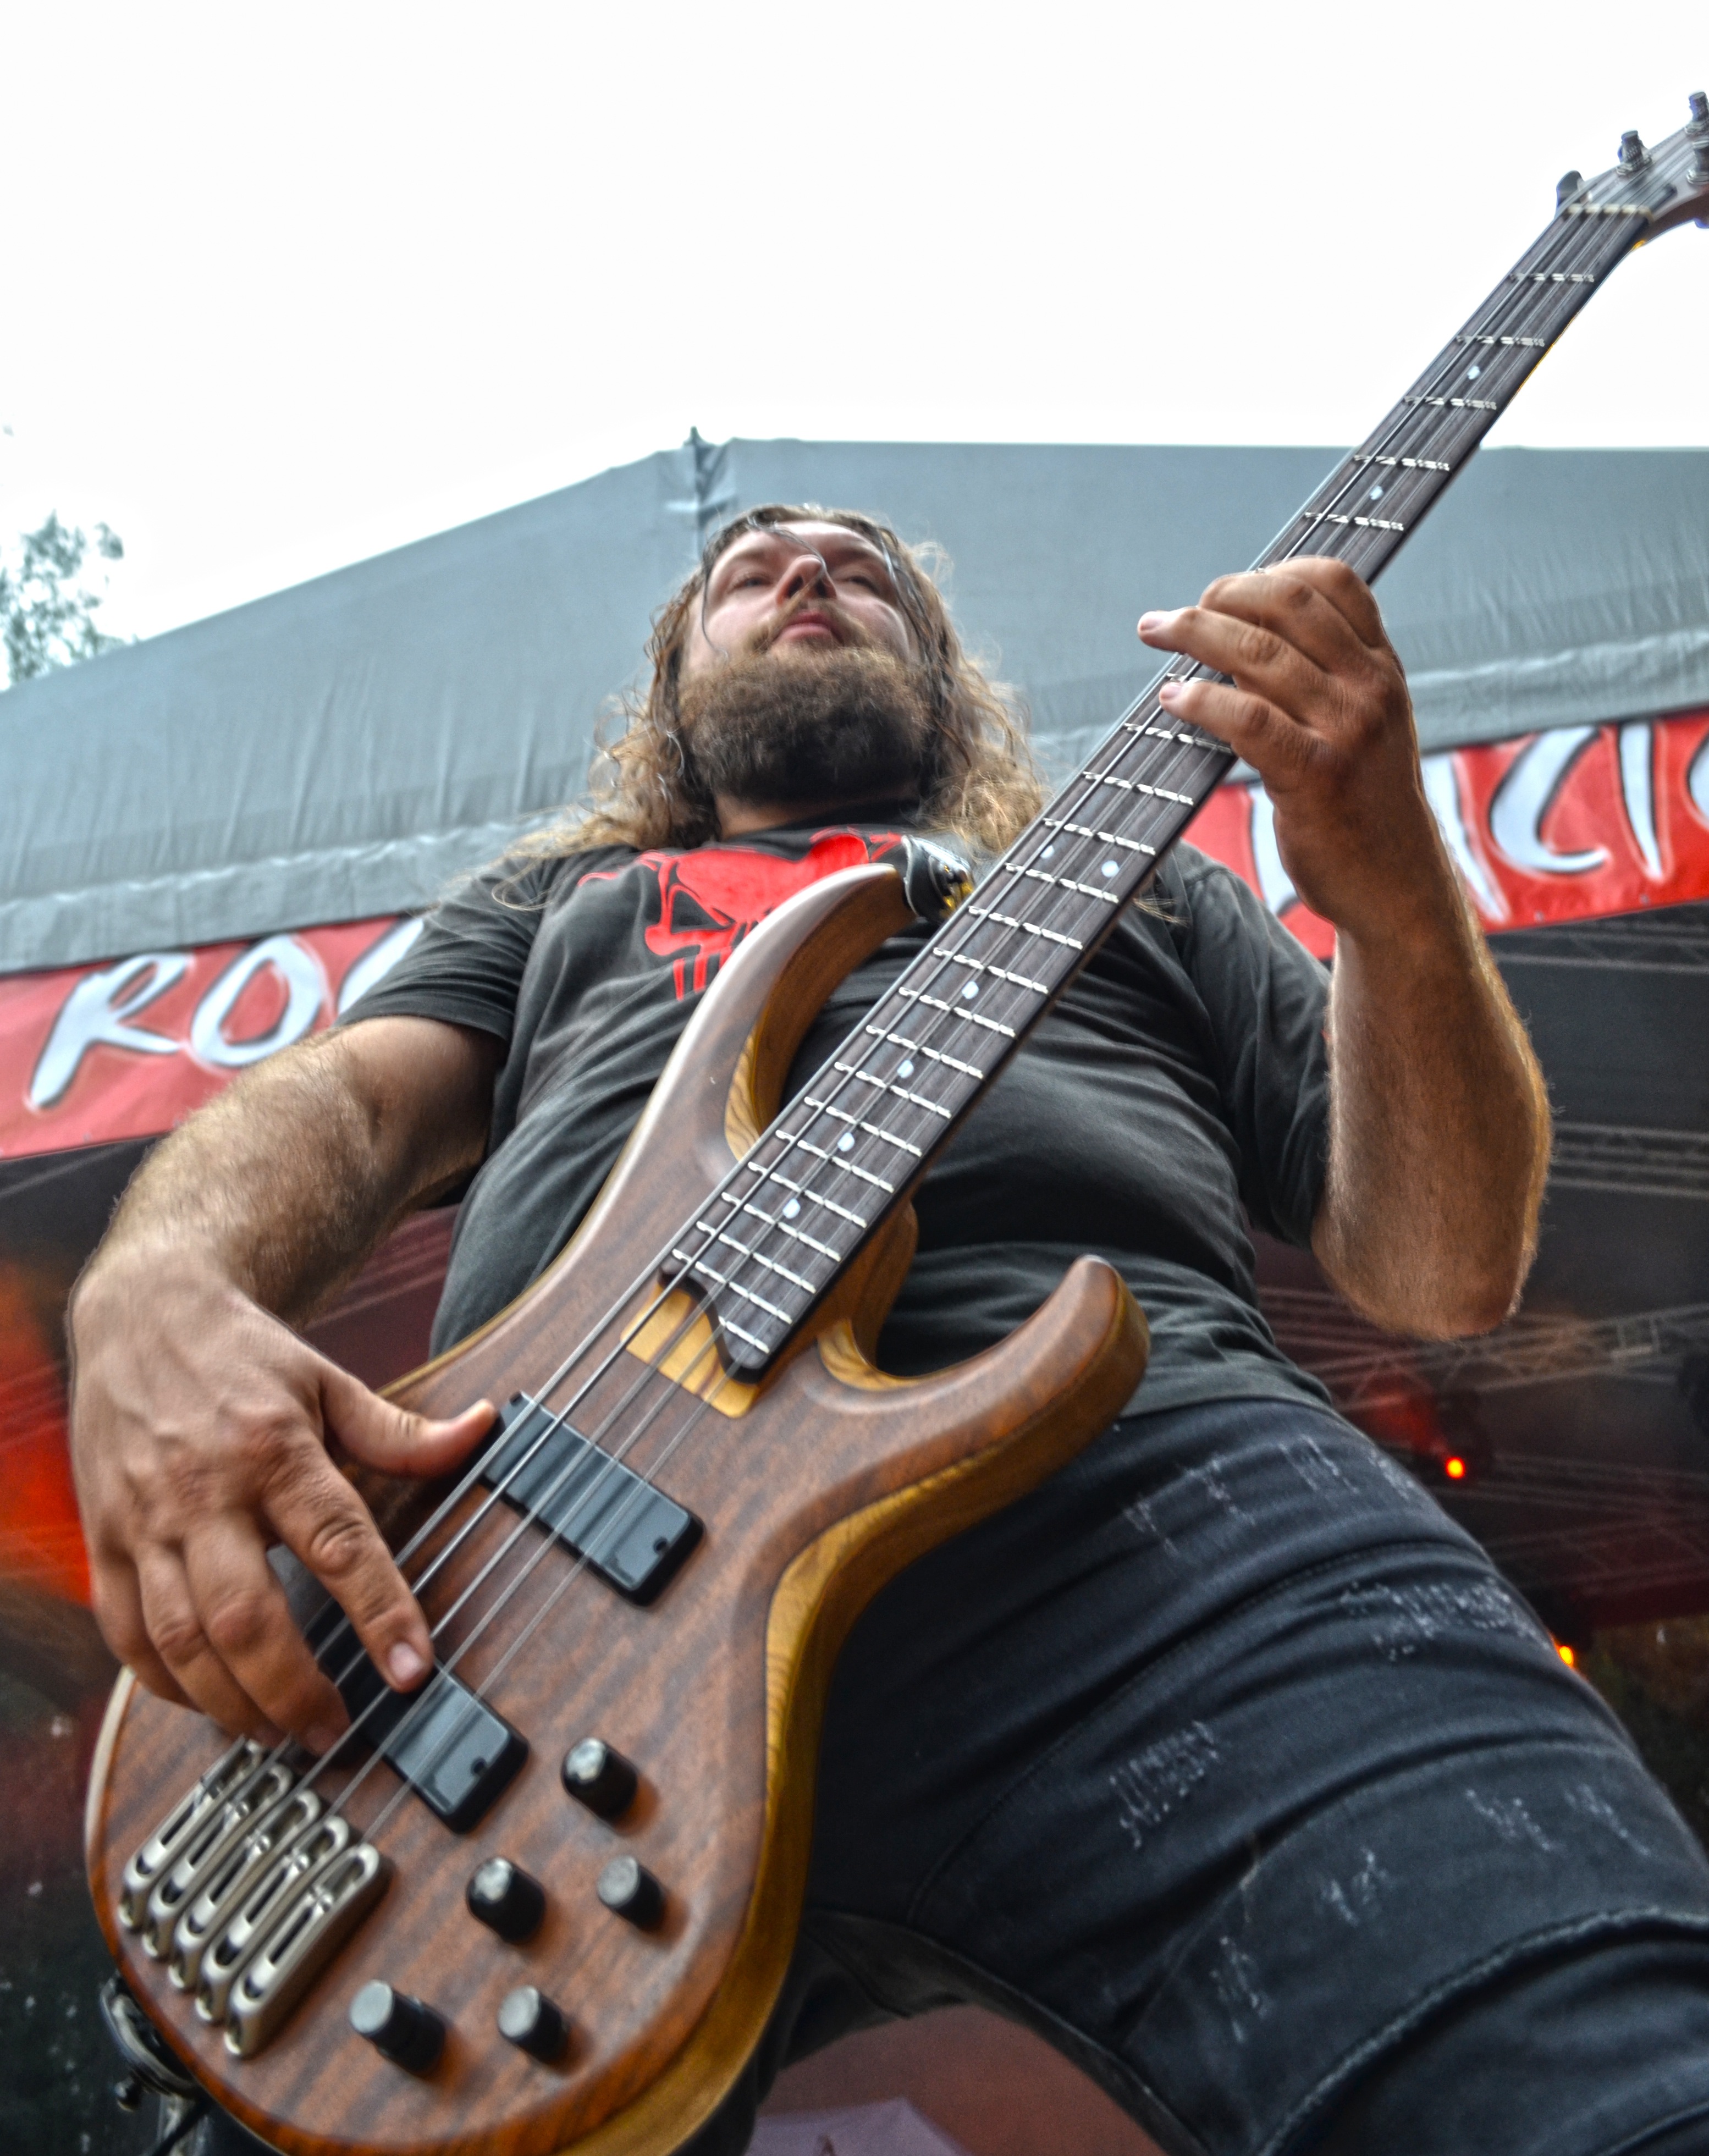
music, group, guitar, concert, show, musician, musical instrument, performance, bassist, guitarist, bass guitar, singer songwriter, string instrument, plucked string instruments, slide guitar, the podium